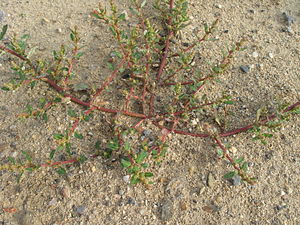
Blågrøn gåsefod / Chenopodium glaucum
Blågrøn Gåsefod er en 10-50 cm høj urt, der i Danmark f.eks. findes på strandenge og omkring bebyggelse.